Johann David Wyss

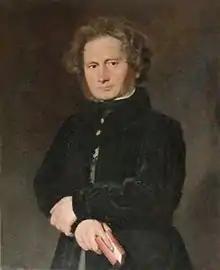
Image of Johann David Wyss

Johann David Wyss (28 May 1743 – 11 January 1818) was a Swiss author, best remembered for his book "The Swiss Family Robinson" ("Der schweizerische Robinson") (1812). He was born and died in Bern. It is said that he was inspired by Daniel Defoe's "Robinson Crusoe", but wanted to write a story from which his own children would learn, as the father in the story taught important lessons to his children. "The Swiss Family Robinson" was first published in German in 1812, then translated into English two years later. The book was edited by his son, Johann Rudolf Wyss, a scholar known for writing the Swiss national anthem, "Rufst du, mein Vaterland". Another of Wyss's sons, Johann Emmanuel Wyss, illustrated the book. Johann David Wyss died in 1818 at the age of 74. He lived longer than his son Johann Rudolf, who would die twelve years later at the age of 48.